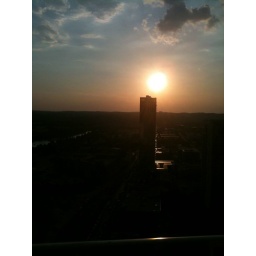
Sunset from the 31st floor of the 360 building in Austin, TX.